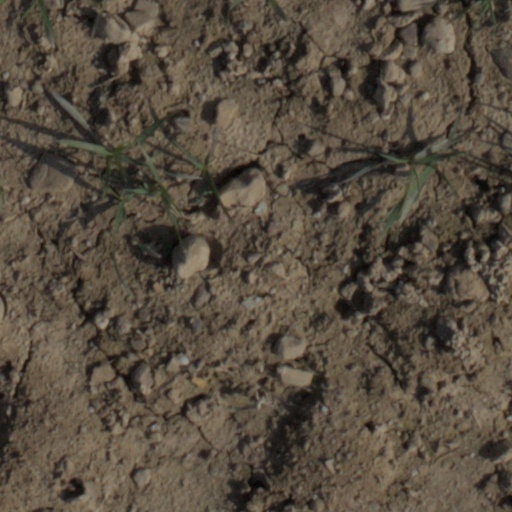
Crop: wheat